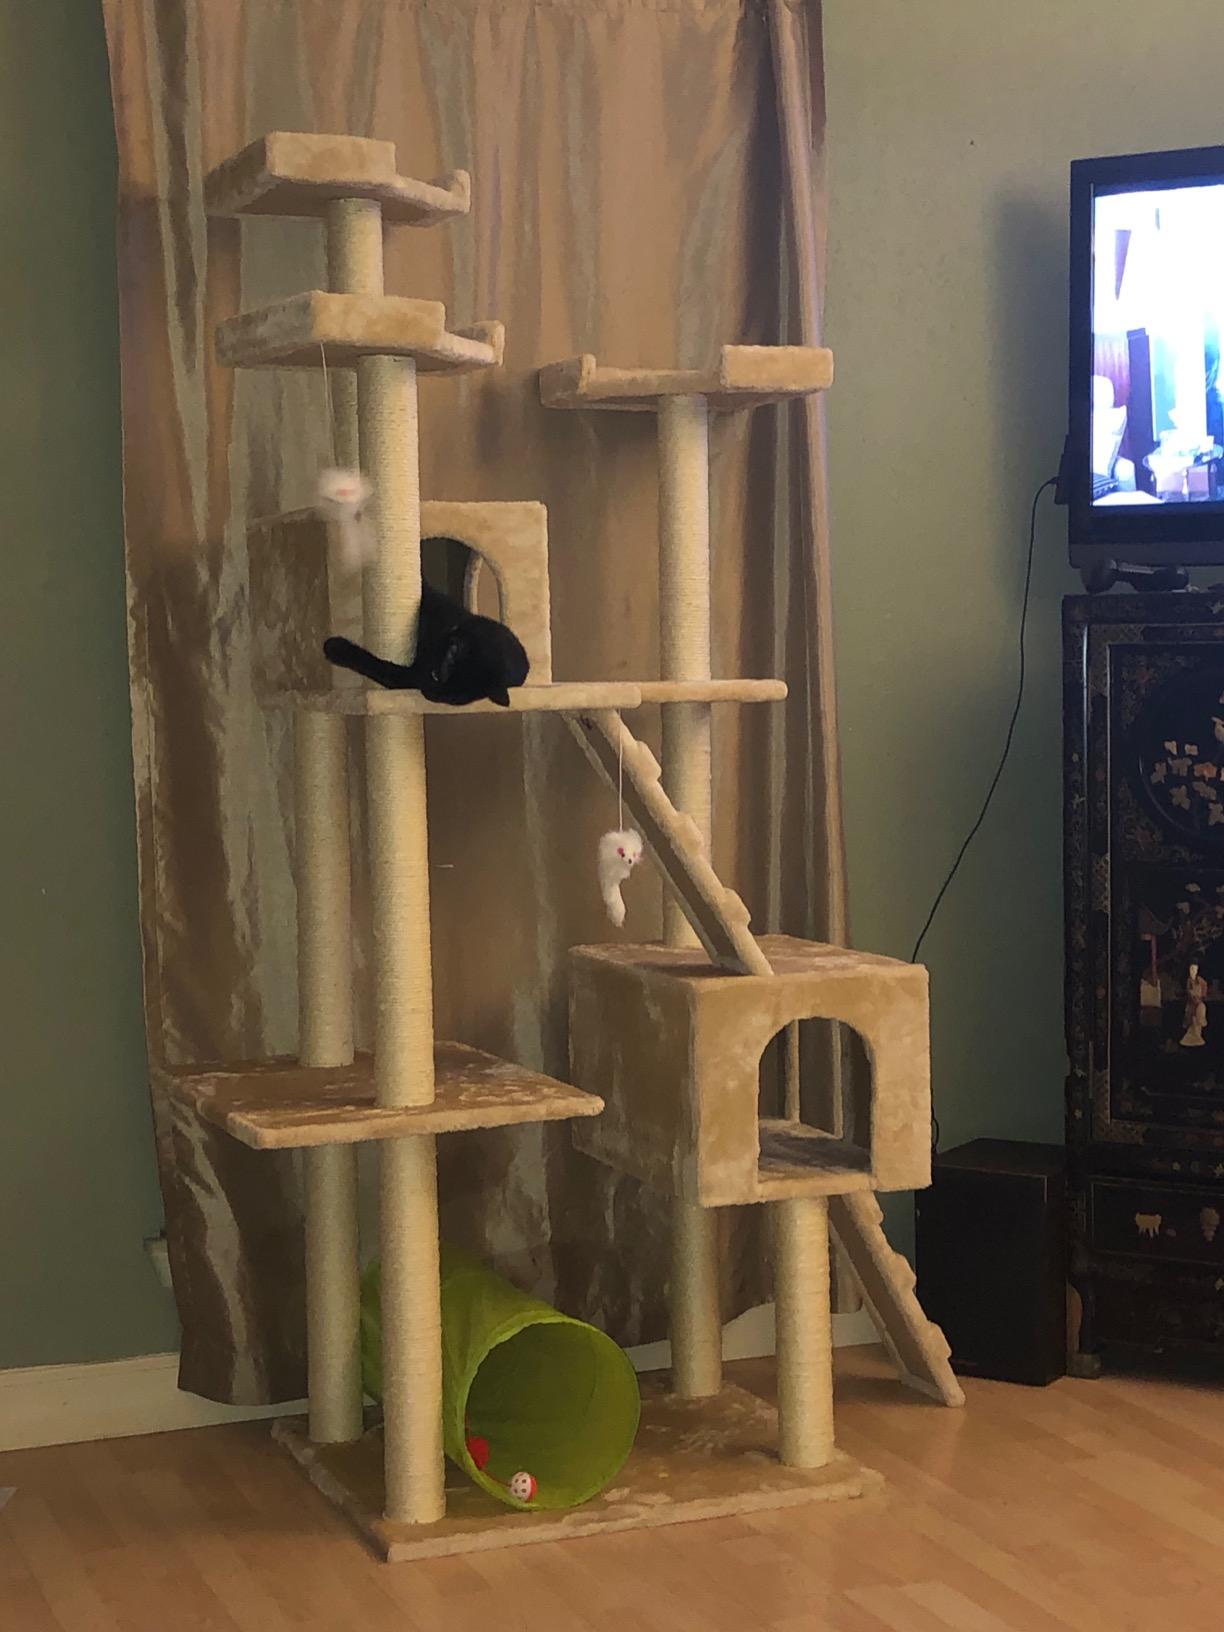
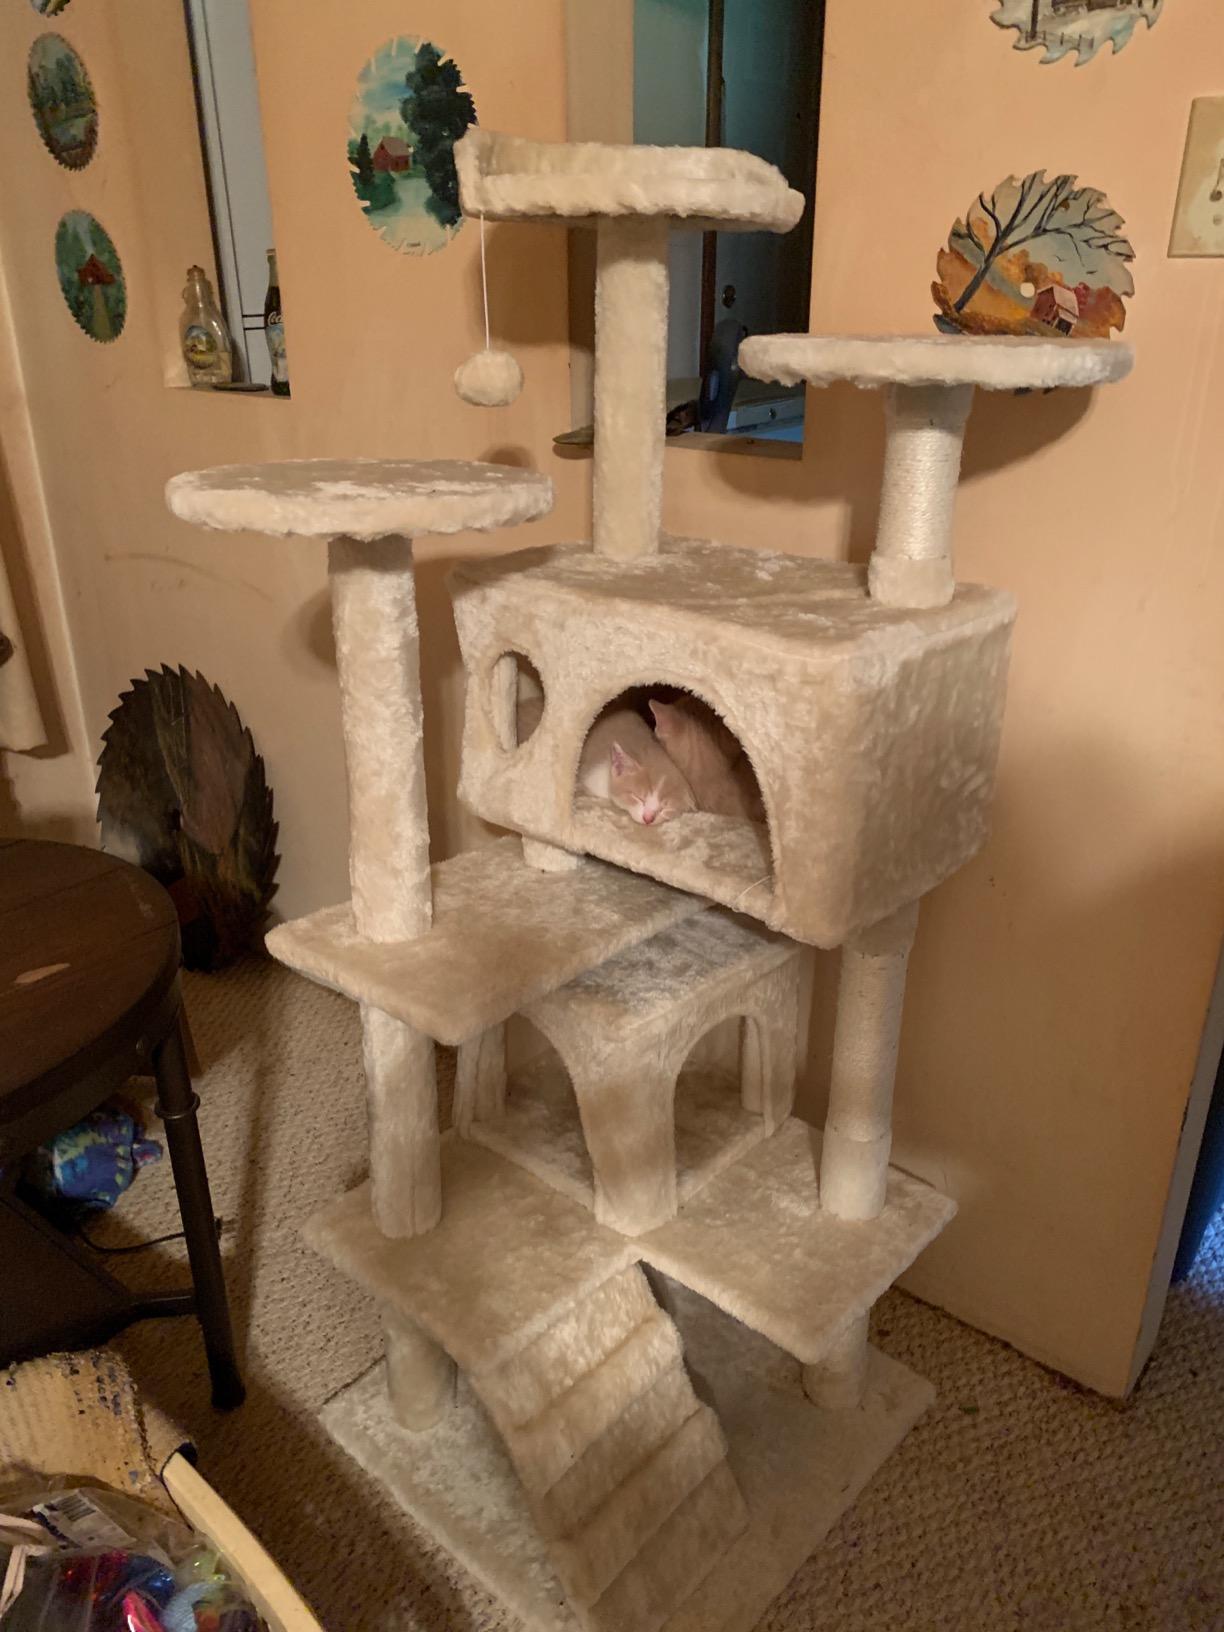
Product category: items_cat tree
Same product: no